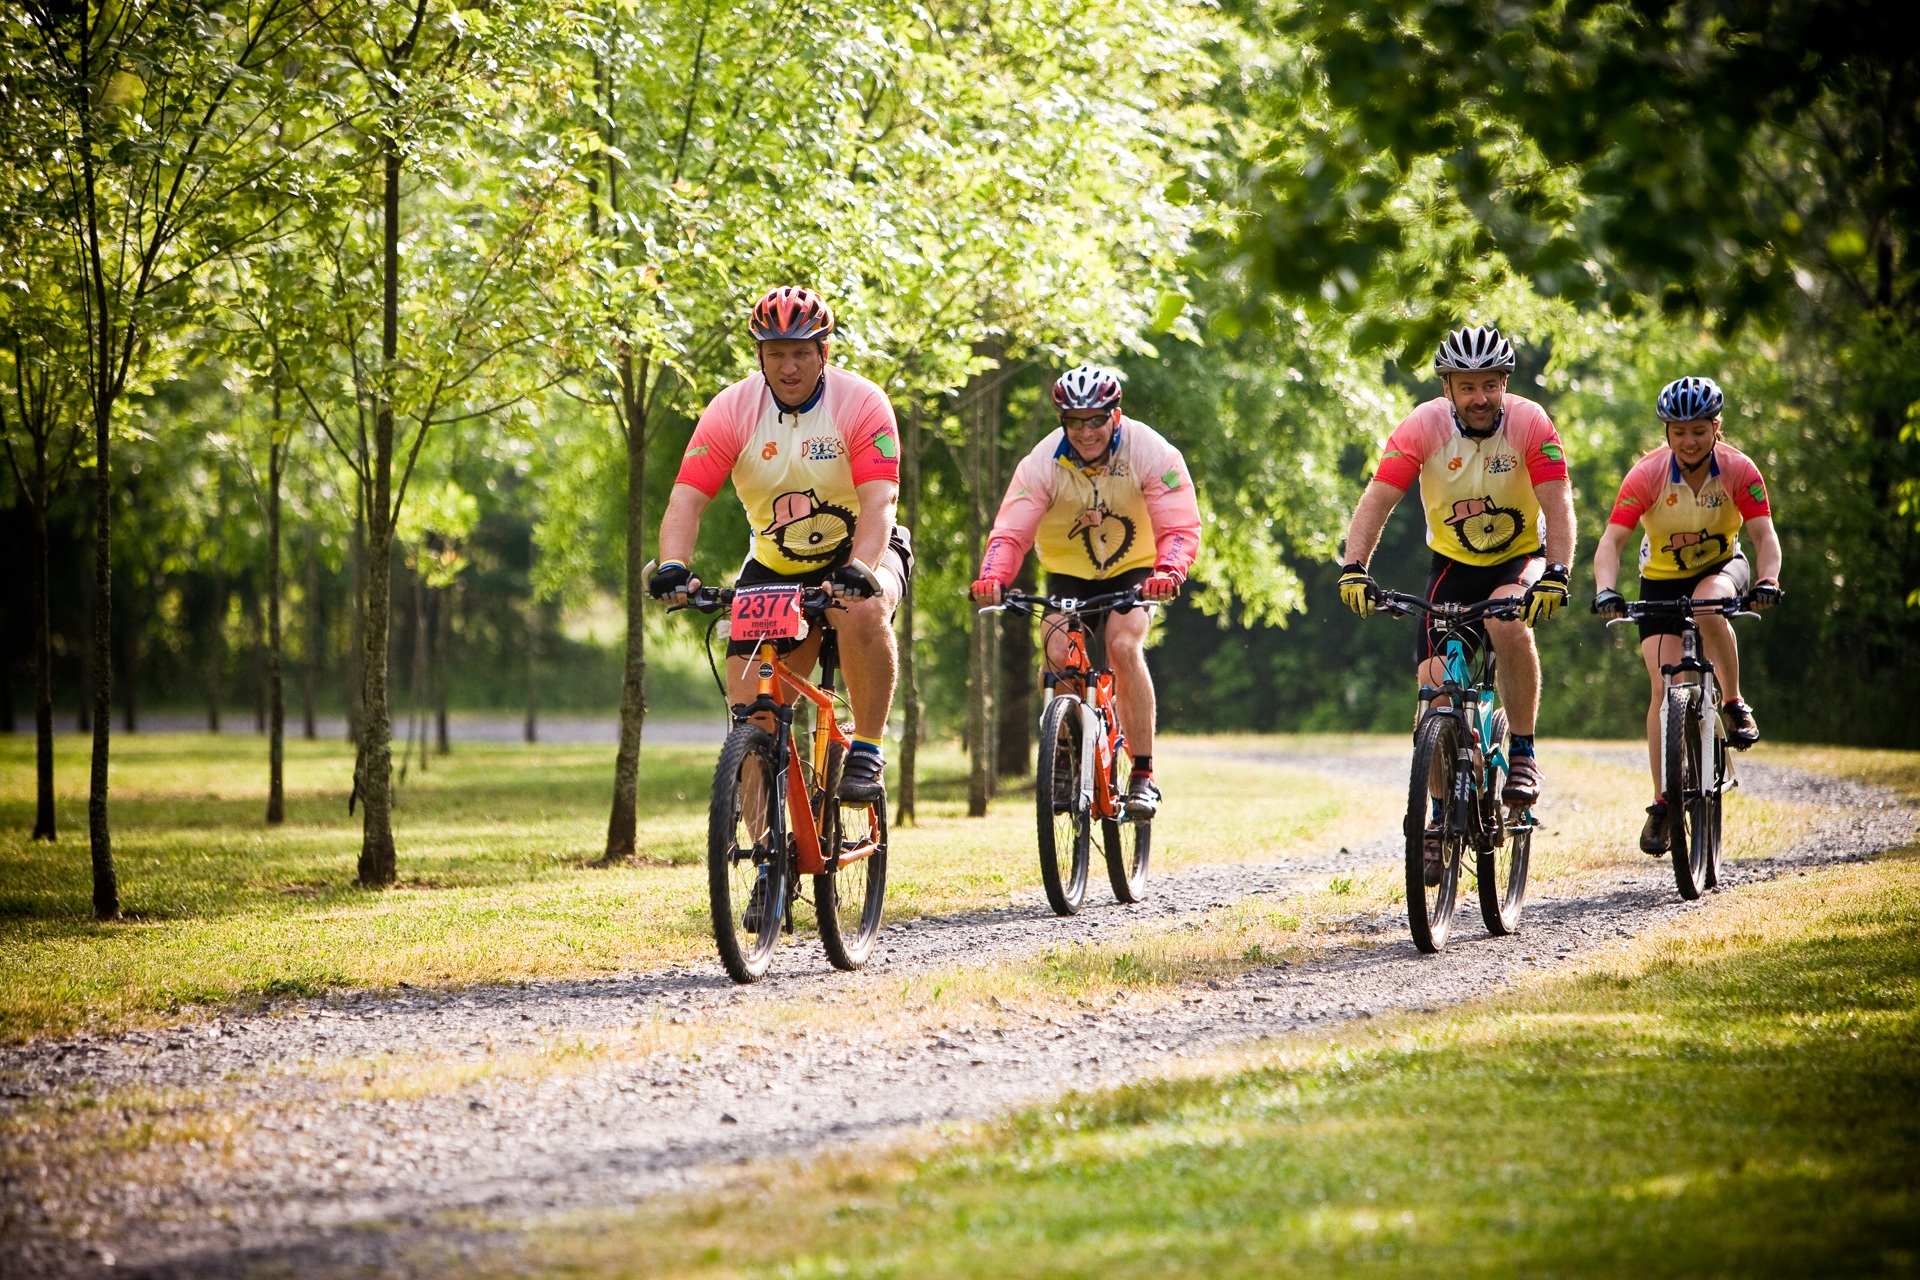
outdoor, mountain, group, people, woman, trail, sport, bicycle, bike, male, recreation, cyclist, vehicle, sports equipment, mountain bike, cycling, race, sports, biking, racing, active, mountain biking, road cycling, mountain bikes, cycle sport, cyclo cross, bicycle racing, endurance sports, road bicycle racing, duathlon, mountain bike racing